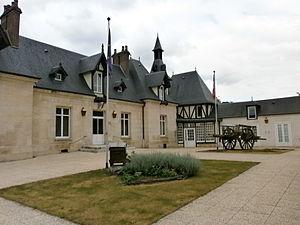
Mairie de Clairoix.
Clairoix est une commune française située dans le département de l'Oise, en région Hauts-de-France.